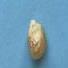
Maize quality: Bad